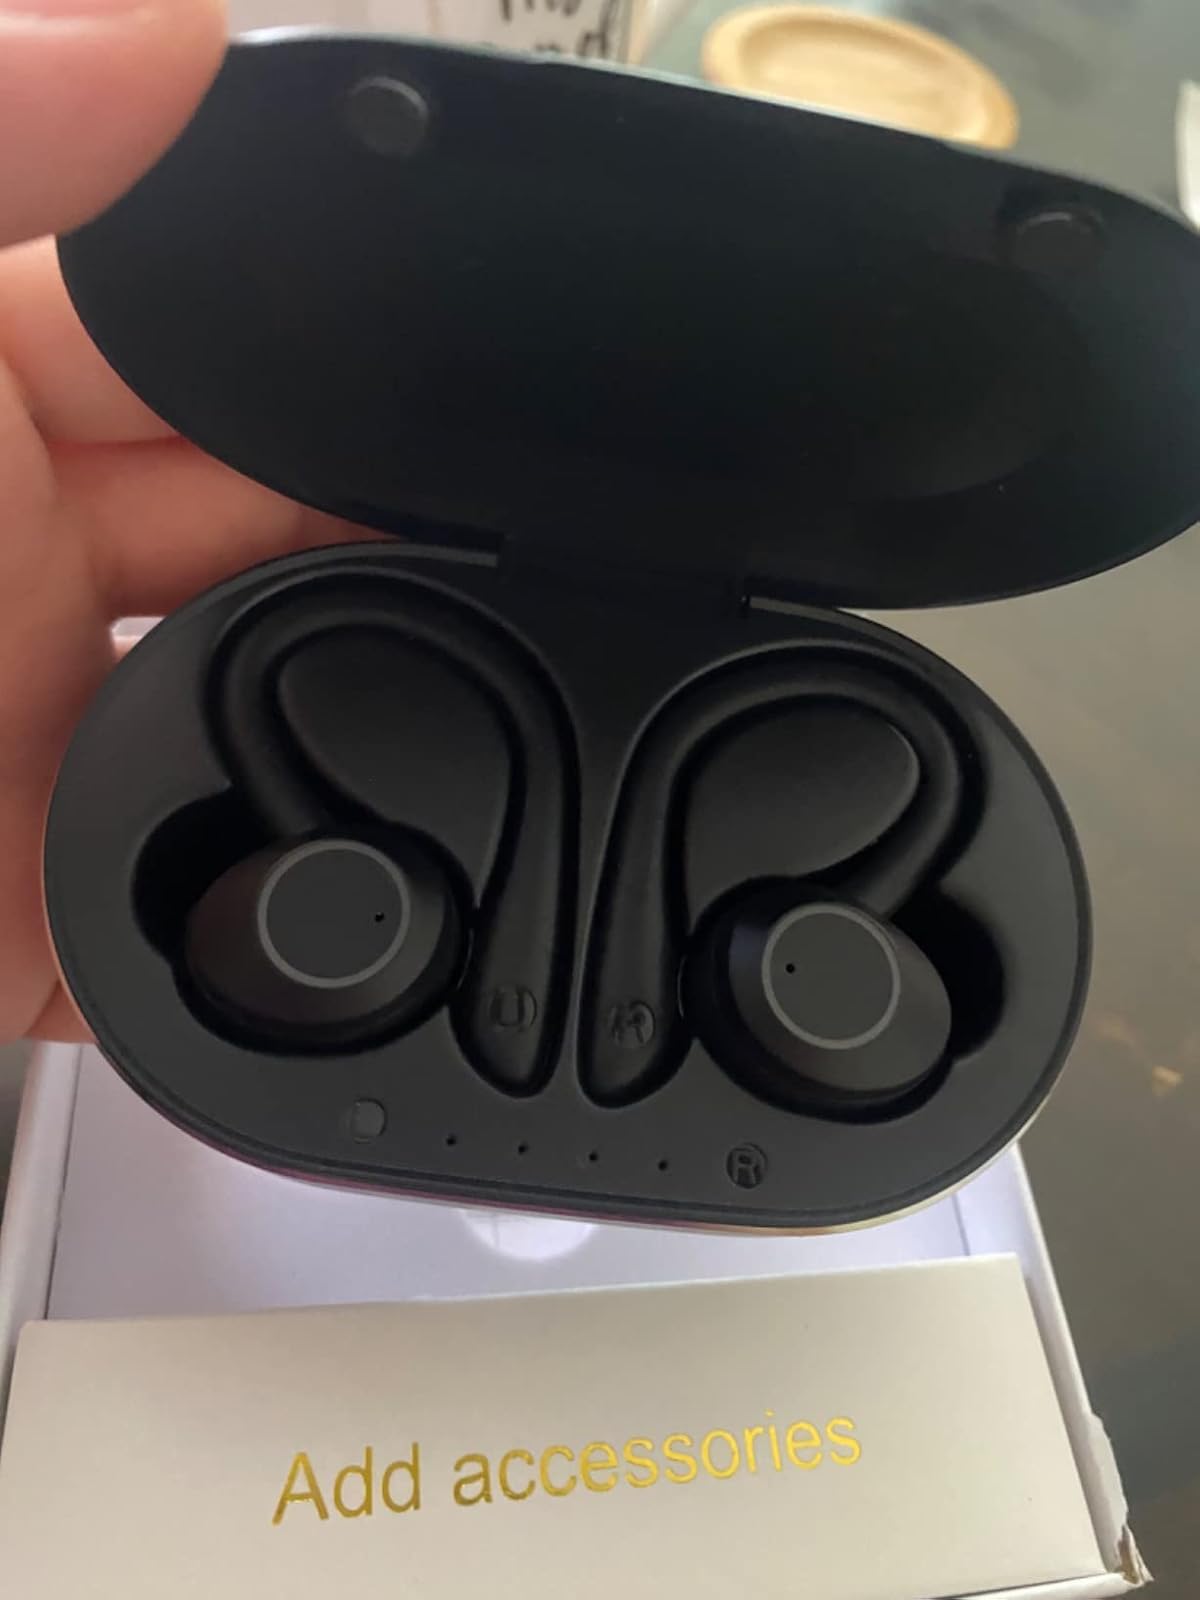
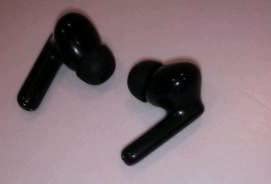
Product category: earbuds
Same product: no